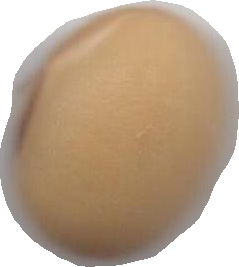
Variety: Anjasmoro